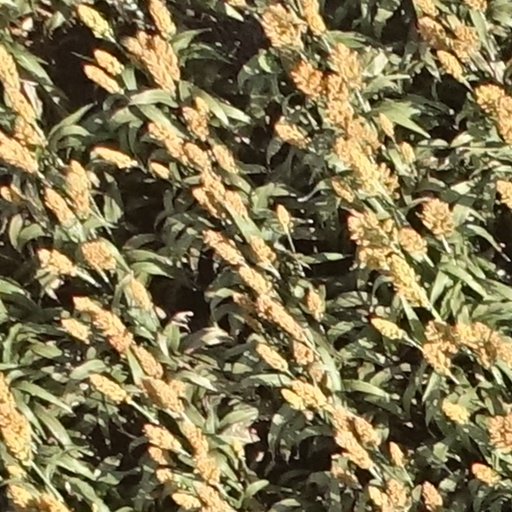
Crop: sorghum